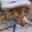
Label: dog